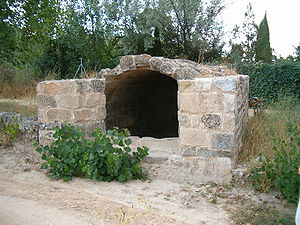
Fuentealbilla
Roman cistern in Fuentealbilla.
Fuentealbilla er en lille landsby og kommune i Provinsen Albacete, Castilla-La Mancha, Spanien. Den ligger nordøst for byen Albacete og havde 2071 indbyggere pr. 2009.